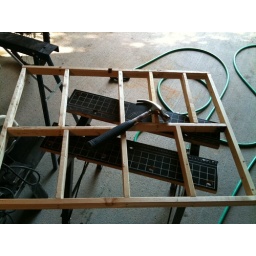
This is the first step in building a new 'outer box' for the cat litter: building a frame for the 'floor'.